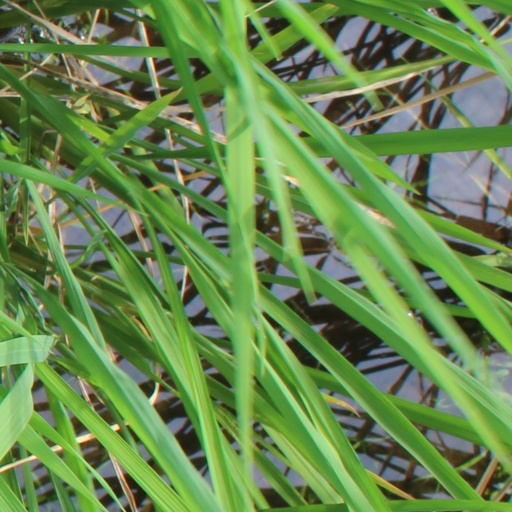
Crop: rice